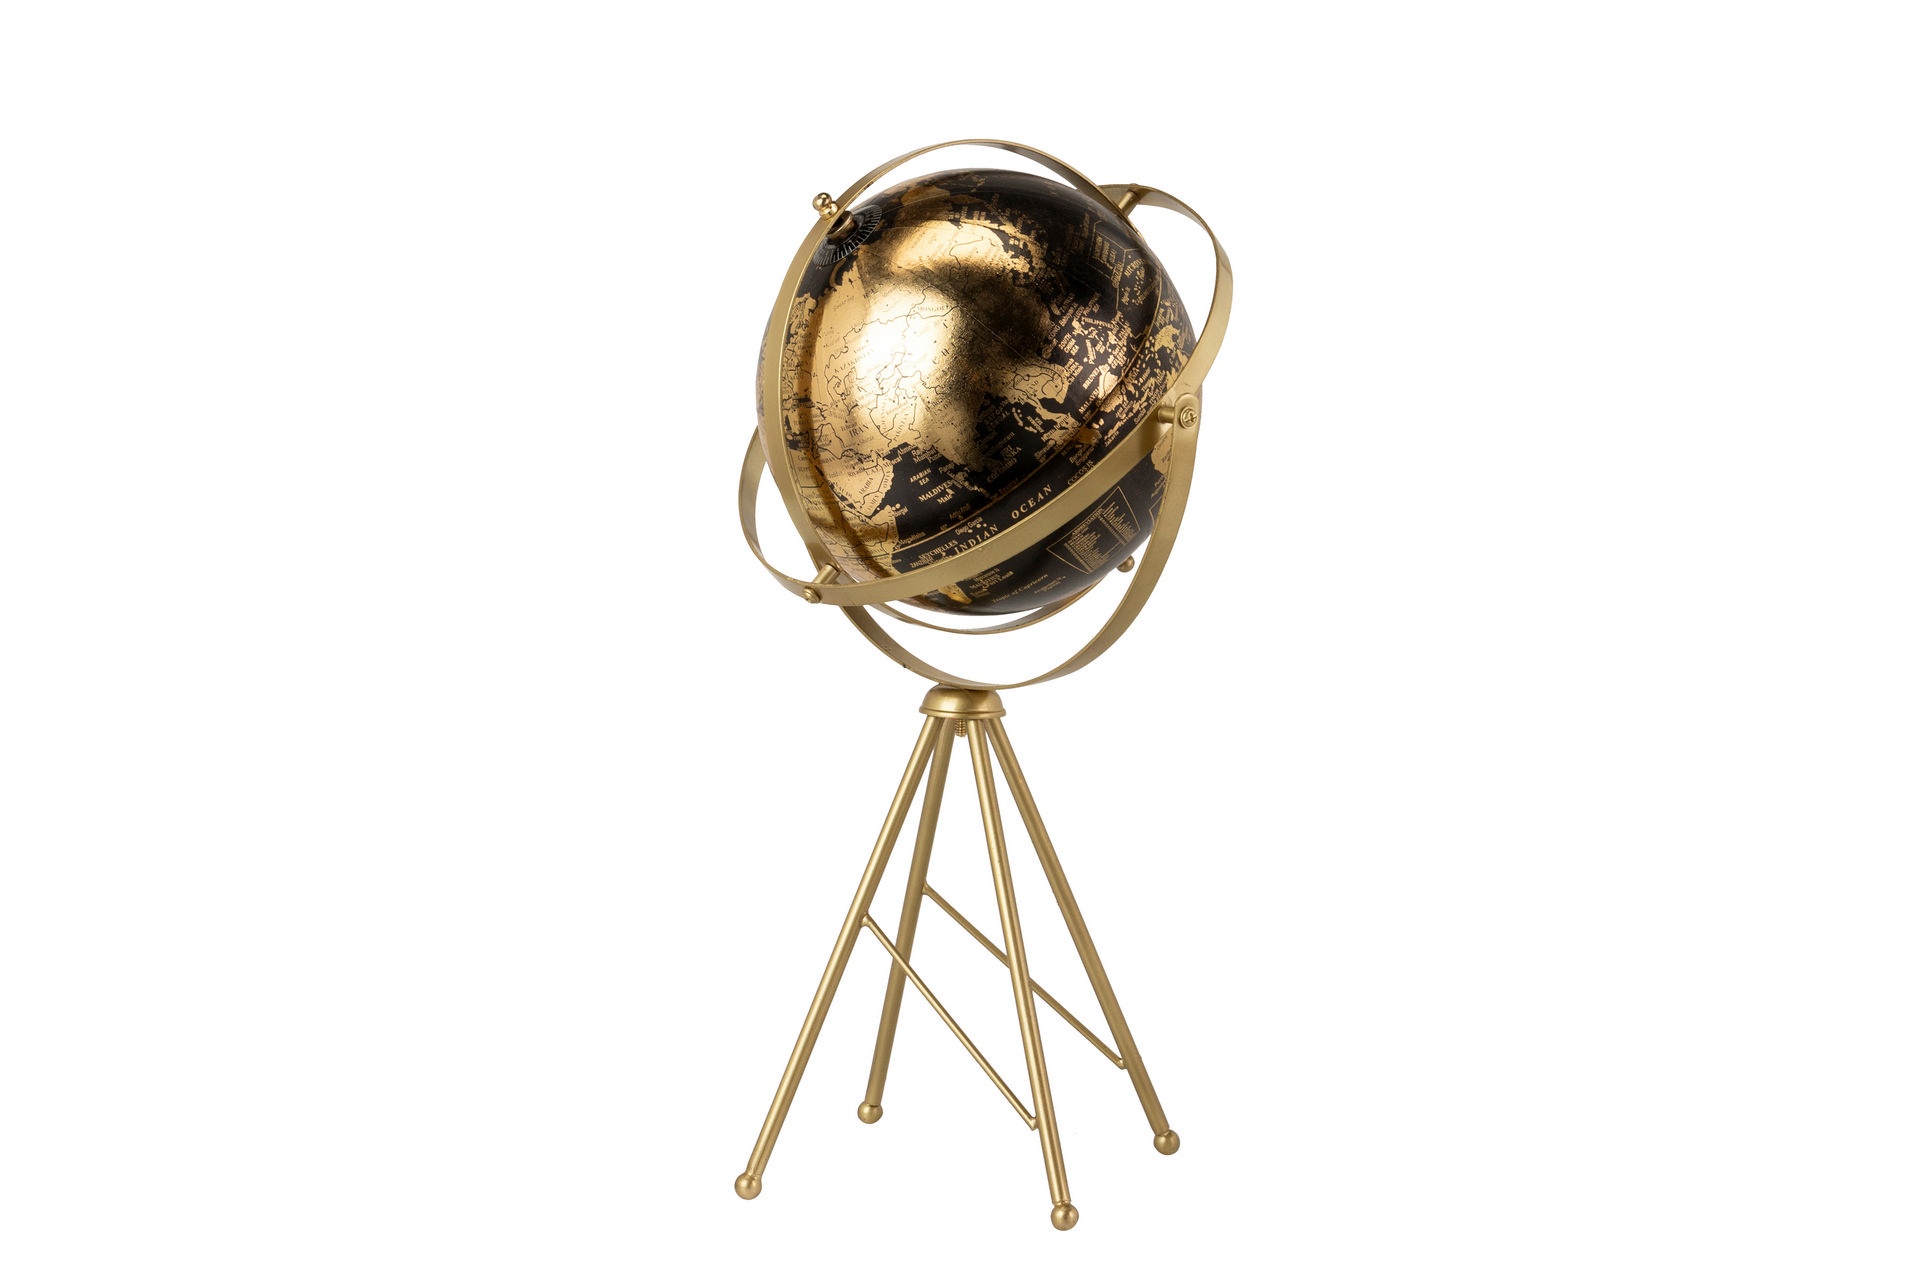
Globo
Globo Terrestre pé em metal dourado Preto e dourado A36x L20
Brand: Carina Home
Category: Home & Garden > Decor > World Globes > Antique Globes